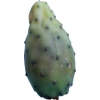
Label: cactus_fruit_green